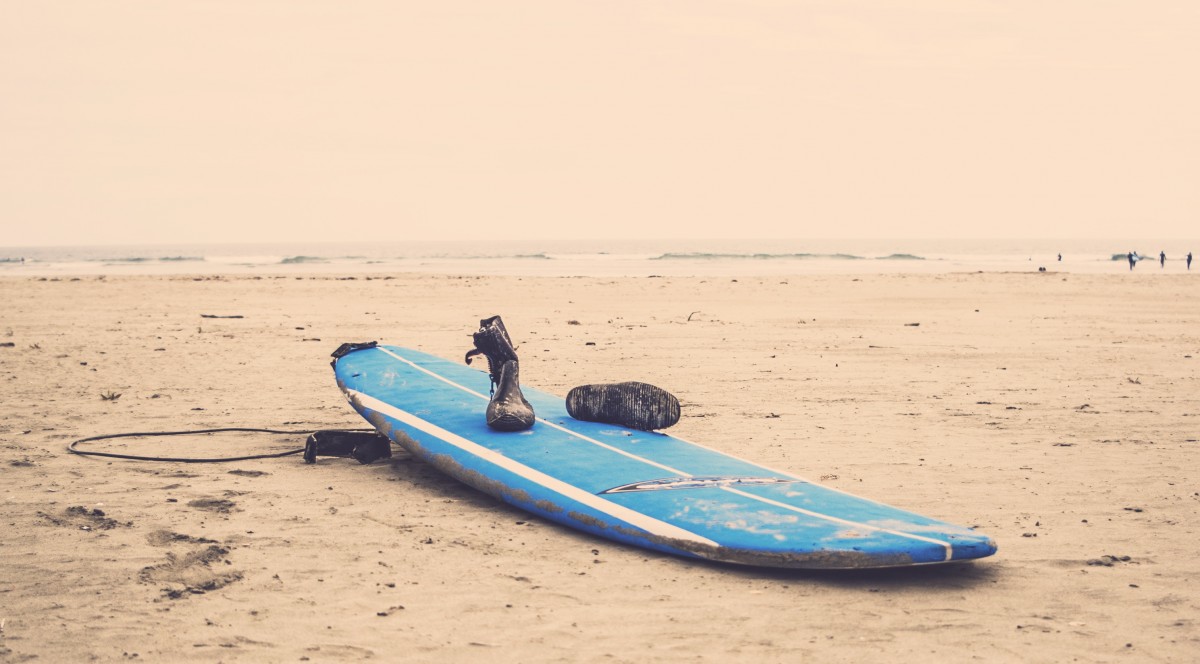
Tags: sand, ocean, boat, wave, paddle, vehicle, surfboard, sports equipment, boating, water sport, sea kayak, surfing equipment and supplies